BYD e6

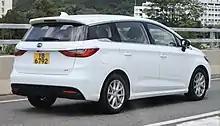
Rear view

The second generation BYD e6 is heavily based on the BYD Song Max, while featuring a redesigned front fascia with the Dragon Face design language resulting in an increased length and height compared to the Song Max. Performance wise, the second generation e6 uses BYD's Blade Batteries and is powered by a electric motor. It is a 5-seater model with generous boot space for luggage.